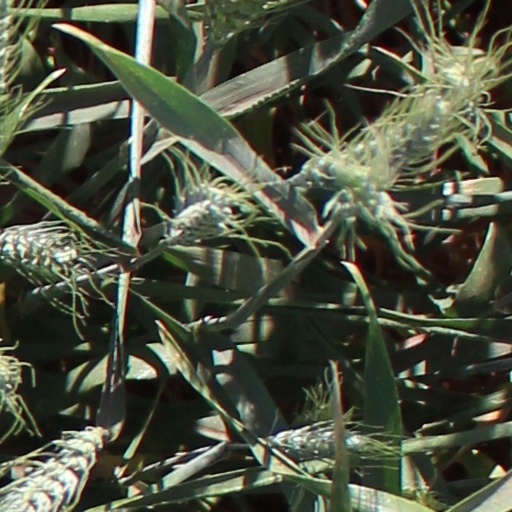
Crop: wheat